Rowing at the 1932 Summer Olympics – Men's single sculls

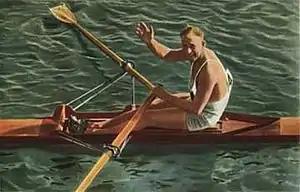
Gold medalist Bobby Pearce

The men's single sculls competition at the 1932 Summer Olympics in Los Angeles took place at the Long Beach Marine Stadium from 9 to 13 August. There were 5 competitors from 5 nations, with each nation limited to one boat in the event. The event was won by defending champion Bobby Pearce of Australia, the first man to successfully defend an Olympic title in the event and second to win multiple medals overall. Silver went to William Miller of the United States; it was the third consecutive Games in which an American was the runner-up. The United States' podium streak in the event extended to four Games; the nation had won a medal in each of the five times it had appeared. Guillermo Douglas gave Uruguay a bronze medal in its debut in the event. Dick Southwood of Great Britain took fourth place, snapping that nation's five-Games medal streak and marking the first time Great Britain had competed and not won a medal. The only rower not to advance to the final was Canadian Joseph Wright Jr., who finished in fifth place.